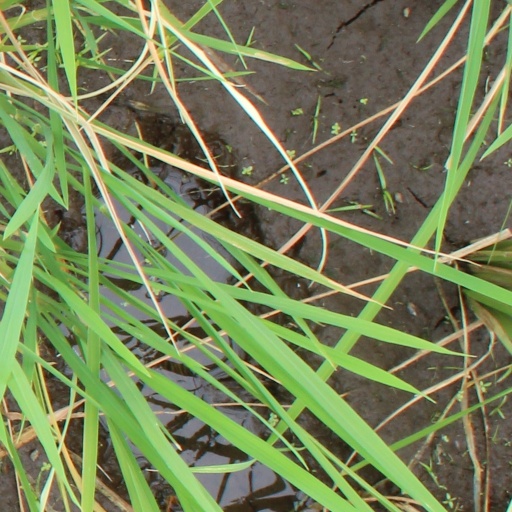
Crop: rice